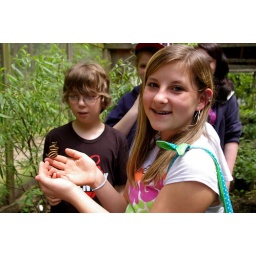
Erika in the butterfly house